Al Jolson

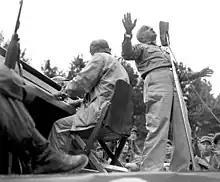
Al Jolson entertains U.S.troops at Pusan Stadium

On September 17, 1950, a dispatch from 8th Army Headquarters, Korea, announced, "Al Jolson, the first top-flight entertainer to reach the war-front, landed here today by plane from Los Angeles..." Jolson traveled to Korea at his own expense. "[A]nd a lean, smiling Jolson drove himself without letup through 42 shows in 16 days." Alistair Cooke wrote, "The troops yelled for his appearance. He went down on his knee again and sang 'Mammy', and the troops wept and cheered. When he was asked what Korea was like he warmly answered, 'I am going to get back my income tax returns and see if I paid enough.'" Before returning to the U.S., General Douglas MacArthur, leader of UN forces, gave him a medallion inscribed "To Al Jolson from Special Services in appreciation of entertainment of armed forces personnel ‑ Far East Command", with his entire itinerary inscribed on the reverse side. A few months later, an important bridge, named the "Al Jolson Bridge", was used to withdraw the bulk of American troops from North Korea. The bridge was the last remaining of three bridges across the Han River and was used to evacuate UN forces. It was demolished by UN forces after the army made it safely across in order to prevent the Chinese from crossing. Jack Benny, who went to Korea the following year, noted that an amphitheater in Korea where troops were entertained, was named the "Al Jolson Bowl".